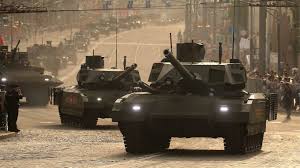
Label: T-14